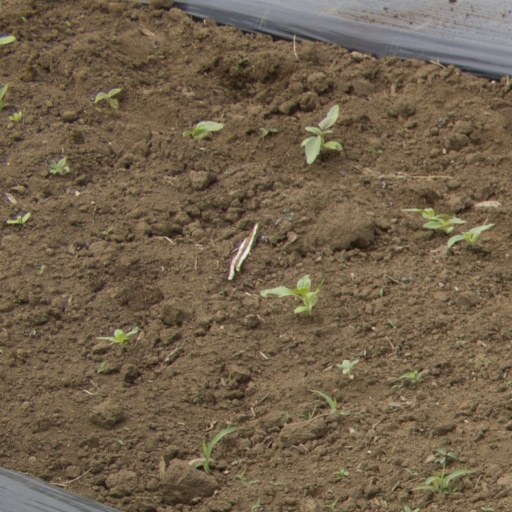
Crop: Jerusalem artichoke